Dusky-billed parrotlet

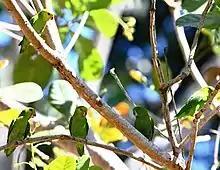
Dusky-billed parrotlets feeding in a group

According to the IUCN Red List, dusky-billed parrotlets are a species of Least Concern. Their population size is unknown, but is believed to be stable.